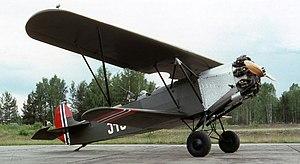
Le Fokker C.V est un avion militaire de l'entre-deux-guerres.